Aranuka

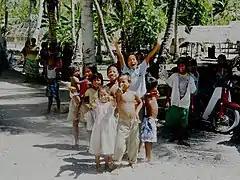
Residents of Aranuka Island, Kiribati welcome visitors

Aranuka is by tradition the island in the middle of Kiribati and the location for the formation and separation of all the islands of Kiribati which was first started by the God of our Ancestors, Nareau. That is why Aranuka was formerly named and known as "Ananuka" – the middle of it.